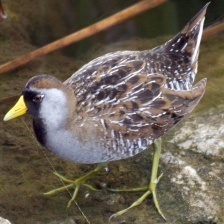
Species: SORA
Scientific name: PORZANA CAROLINA
ImageNet parent category: european_gallinule